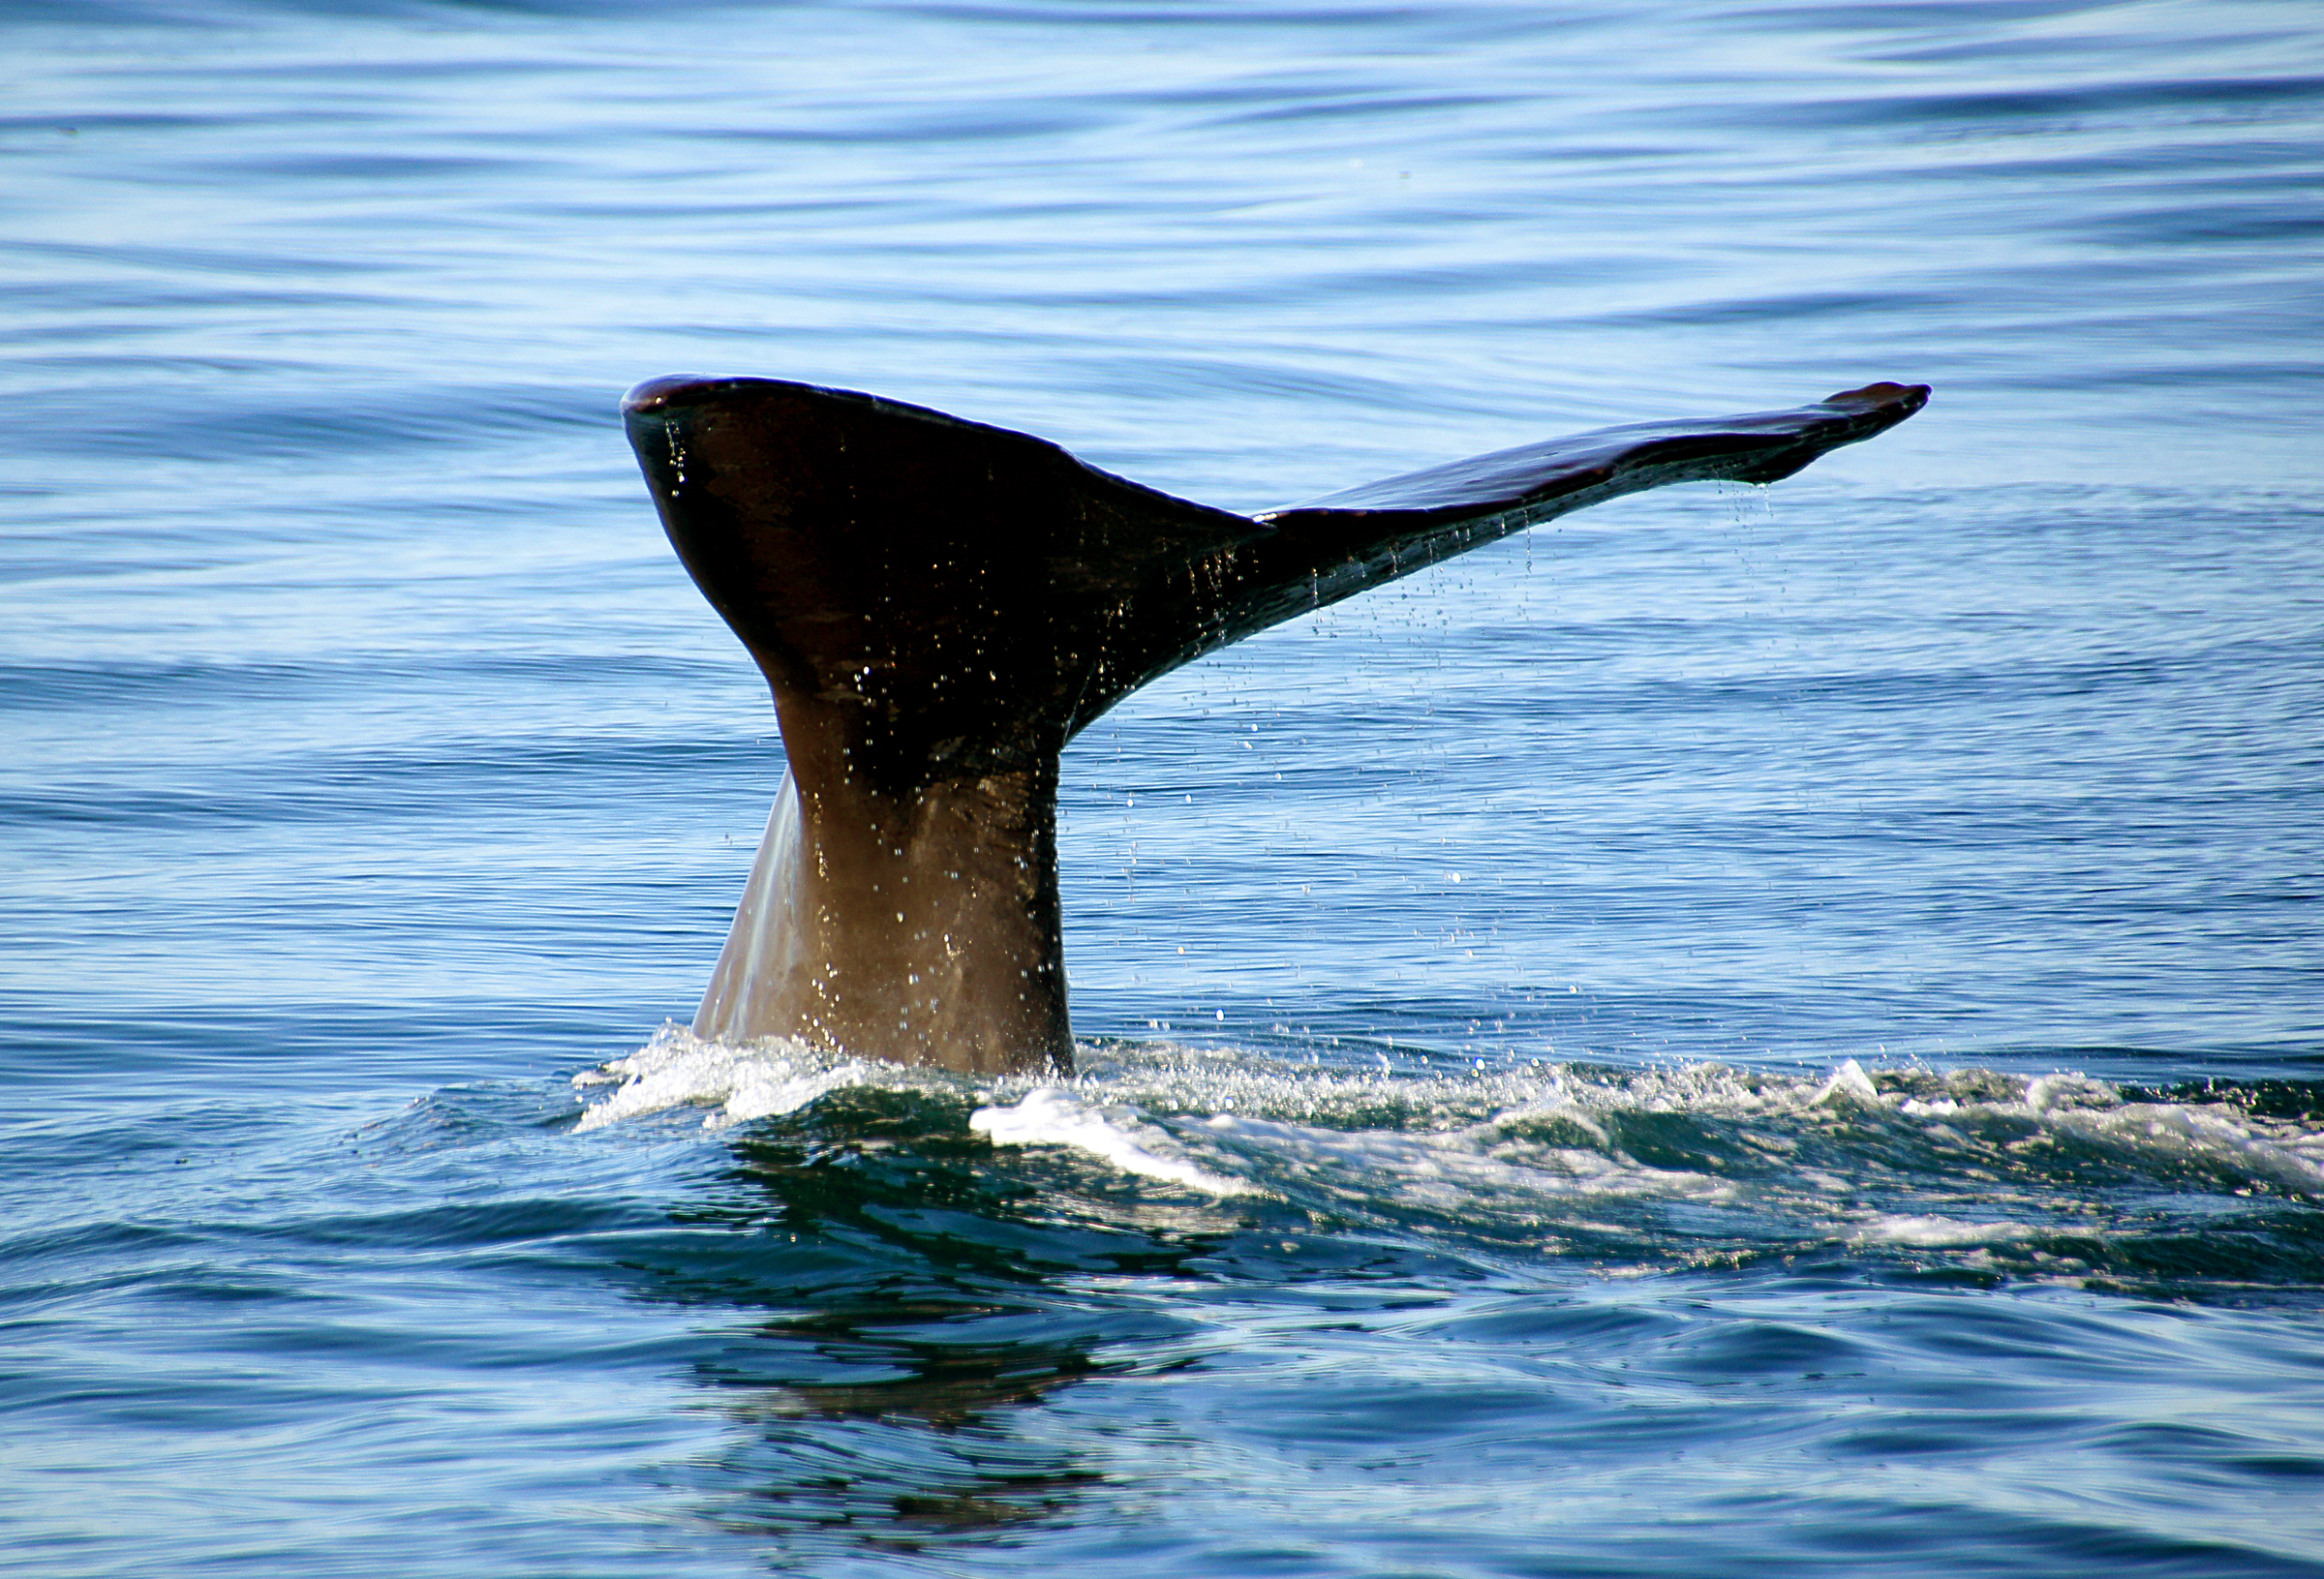
sea, ocean, wave, mammal, humpback whale, publicdomain, newzealand, vertebrate, whale, spermwhale, whalewatchkaikoura, whaletails, whalefluke, whalekaikoura, oceanmammals, marine mammal, killer whale, wind wave, marine biology, whales dolphins and porpoises, common bottlenose dolphin